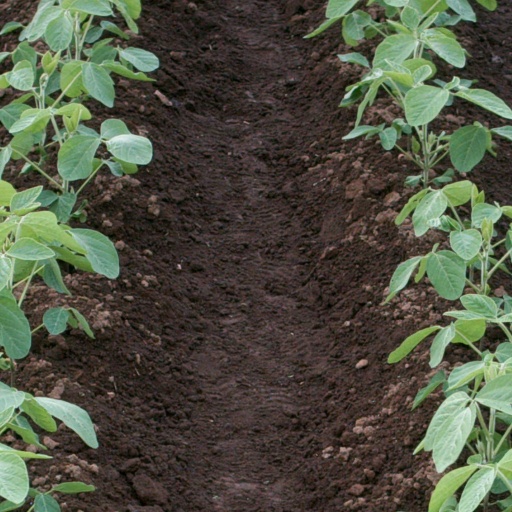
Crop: soybean